Germany–Soviet Union relations, 1918–1941

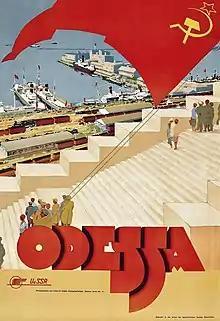
1930 tourism poster by Intourist encouraging Germans to visit Odessa

Since the late nineteenth century, Germany, which has few natural resources, had relied heavily upon Russian imports of raw materials. Before World War I, Germany imported of raw materials and other goods per year from Russia. This fell after World War I, but after trade agreements signed between the two countries in the mid-1920s, trade had increased to per year by 1927. In the late 1920s, Germany helped Soviet industry begin to modernize, and to assist in the establishment of tank production facilities at the Leningrad Bolshevik Factory and the Kharkov Locomotive Factory.